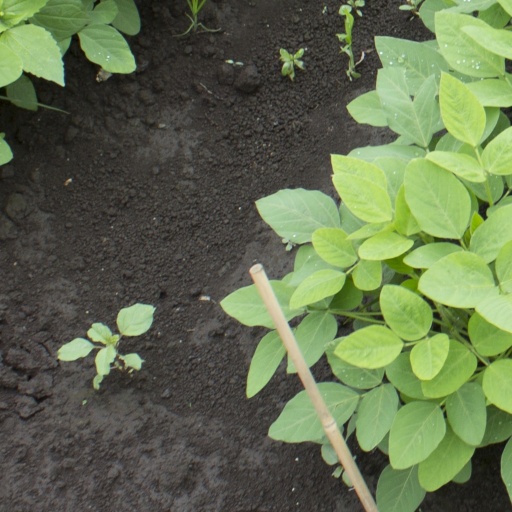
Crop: soybean